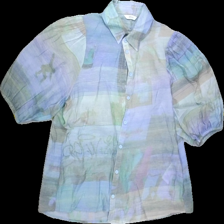
View: front
Type: Shirt
Category: Ladies
Brand: Not Applicable
Colors: Multicolor, Green, Blue, Beige, Black, Pink, Purple, White, Brown
Material: 80%lyocell 20%nylon
Pattern: Geometric print
Cut: Regular, Collar
Season: All
Trend: No trend
Stains: No
Price range: <50
Recommended usage: Export